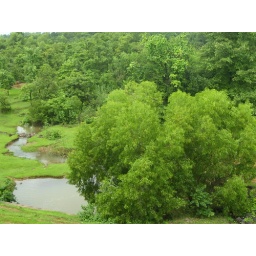
Shot from train running in Konkanrailway route in western part of India.This photo was shot in July 2007 .